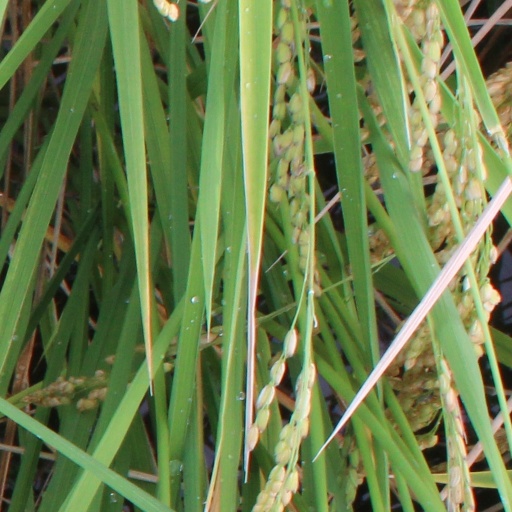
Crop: rice